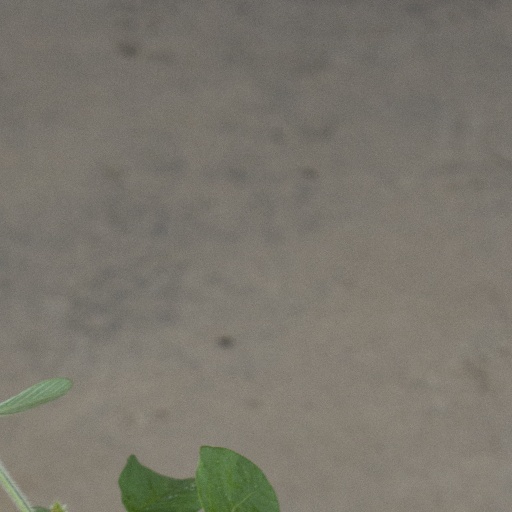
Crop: soybean